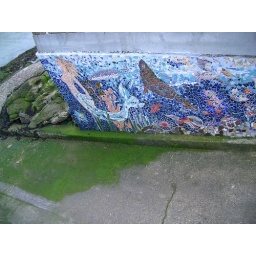
where the duck boat when in and out of the water, pretty mosaic